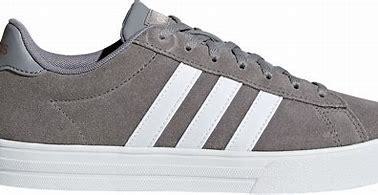
Brand: Adidas
Model: Daily 2